Waltham Iron Ore Tramway

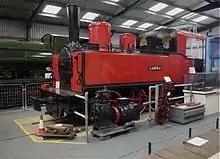
Surviving Waltham locomotive "Cambrai"

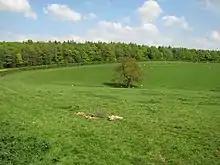
The landscaped remains of High Leys pit on the right, with the trackbed of the tramway just visible following the hedge as it curves towards Granby and Harts pits

The Waltham Iron Ore Tramway was a gauge industrial tramway serving the ironstone pits of the Waltham Iron Ore Company, a subsidiary of the Staveley Coal and Iron Company. It was located to the north of the village of Branston in Leicestershire on the edge of the Belvoir Estate. The tramway operated from 1884 until 1958.